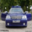
Label: automobile